Annmary Brown Memorial

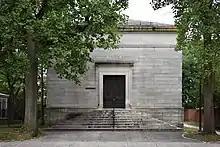
The Annmary Brown Memorial at 21 Brown Street.

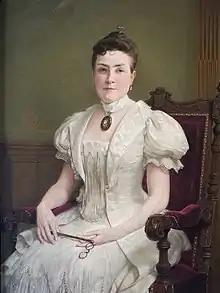
Annmary Brown Hawkins, painted by Seymour Guy

Annmary Brown Memorial is an art museum, library and mausoleum at Brown University. It is located at 21 Brown Street in Providence, Rhode Island. It is one of six libraries comprising the University Library system.